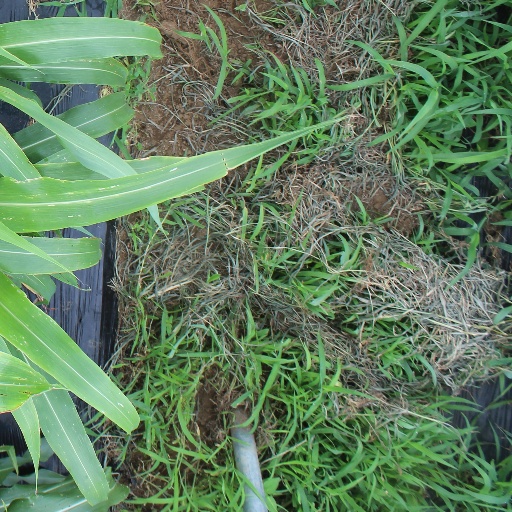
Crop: sorghum